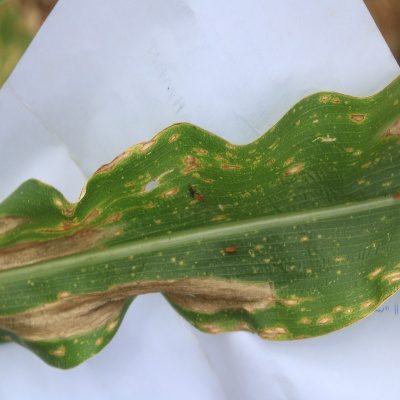
Crop: Maize
Condition: leaf spot